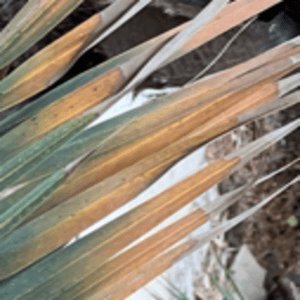
Label: Potassium Deficiency